Derrick White

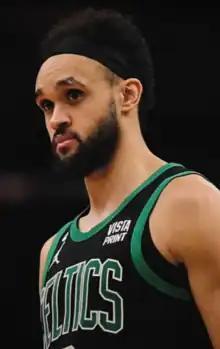

White began the season as a starter for the Celtics. On February 10, 2023, against the Charlotte Hornets, he scored a career-high 33 points in a 127–116 victory. Three days later, White was named Eastern Conference Player of the Week after averaging 24.5 points, 4.8 rebounds, and 7.5 assists as a starter in place of the injured Marcus Smart.